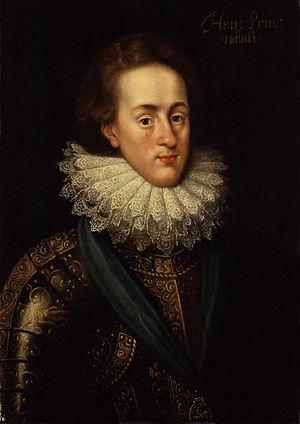
David Hume de Godscroft, Humius, ou Home est un historien et théoricien politique écossais né en 1558 et mort en 1629. Poète polémique, ami d'Andrew Melville, il est une figure intellectuelle de premier plan des Jacobiens écossais. Il a également passé une décennie en France en tant que pasteur d'une paroisse protestante.
Henri-Frédéric Stuart, prince de Galles, duc de Rothesay et duc de Cornouailles, est le fils aîné de Jacques Iᵉʳ d'Angleterre et d’Anne de Danemark. Il naît au château de Stirling et est confié très tôt par son père au comte de Mar, Alexander Erskine. Ses prénoms proviennent de ses grands-pères Henry Stuart et Frédéric II de Danemark.
Cet article donne la liste des héritiers successifs du trône d'Angleterre depuis la conquête de Guillaume le Conquérant lors de la crise de succession d'Angleterre en 1066 jusqu'à l'Acte d'Union de 1707. Contrairement à d'autres monarchies, les règles de succession n'ont pas inclus la loi salique, mais les droits des femmes n'ont cependant pas toujours été respectés. Les héritiers mâles ont porté les titres de prince de Galles et de duc de Cornouailles, créés respectivement en 1301 et 1337 sur décision des rois Édouard Iᵉʳ et Édouard III en faveur du premier descendant mâle du monarque, qui sont aujourd'hui portés par les héritiers du trône britannique.
Le titre de prince de Galles est, traditionnellement, le titre attribué au fils aîné du monarque du Royaume-Uni. Le titre de comte de Chester est attaché à celui de prince de Galles depuis le XIVᵉ siècle. Les regalia du prince de Galles sont connus sous le nom « d'honneurs de la principauté de Galles ».
Anne de Danemark est une princesse de la maison d'Oldenbourg née le 12 décembre 1574 à Skanderborg et morte le 2 mars 1619 à Hampton Court. Par son mariage avec Jacques VI et Iᵉʳ, elle est reine consort d'Écosse et d'Angleterre.